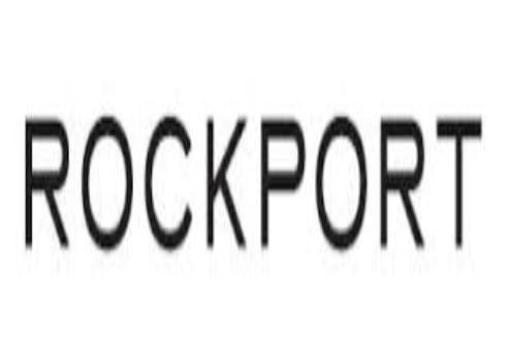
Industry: Clothes